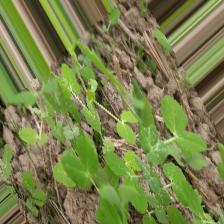
Label: Powdery Mildew